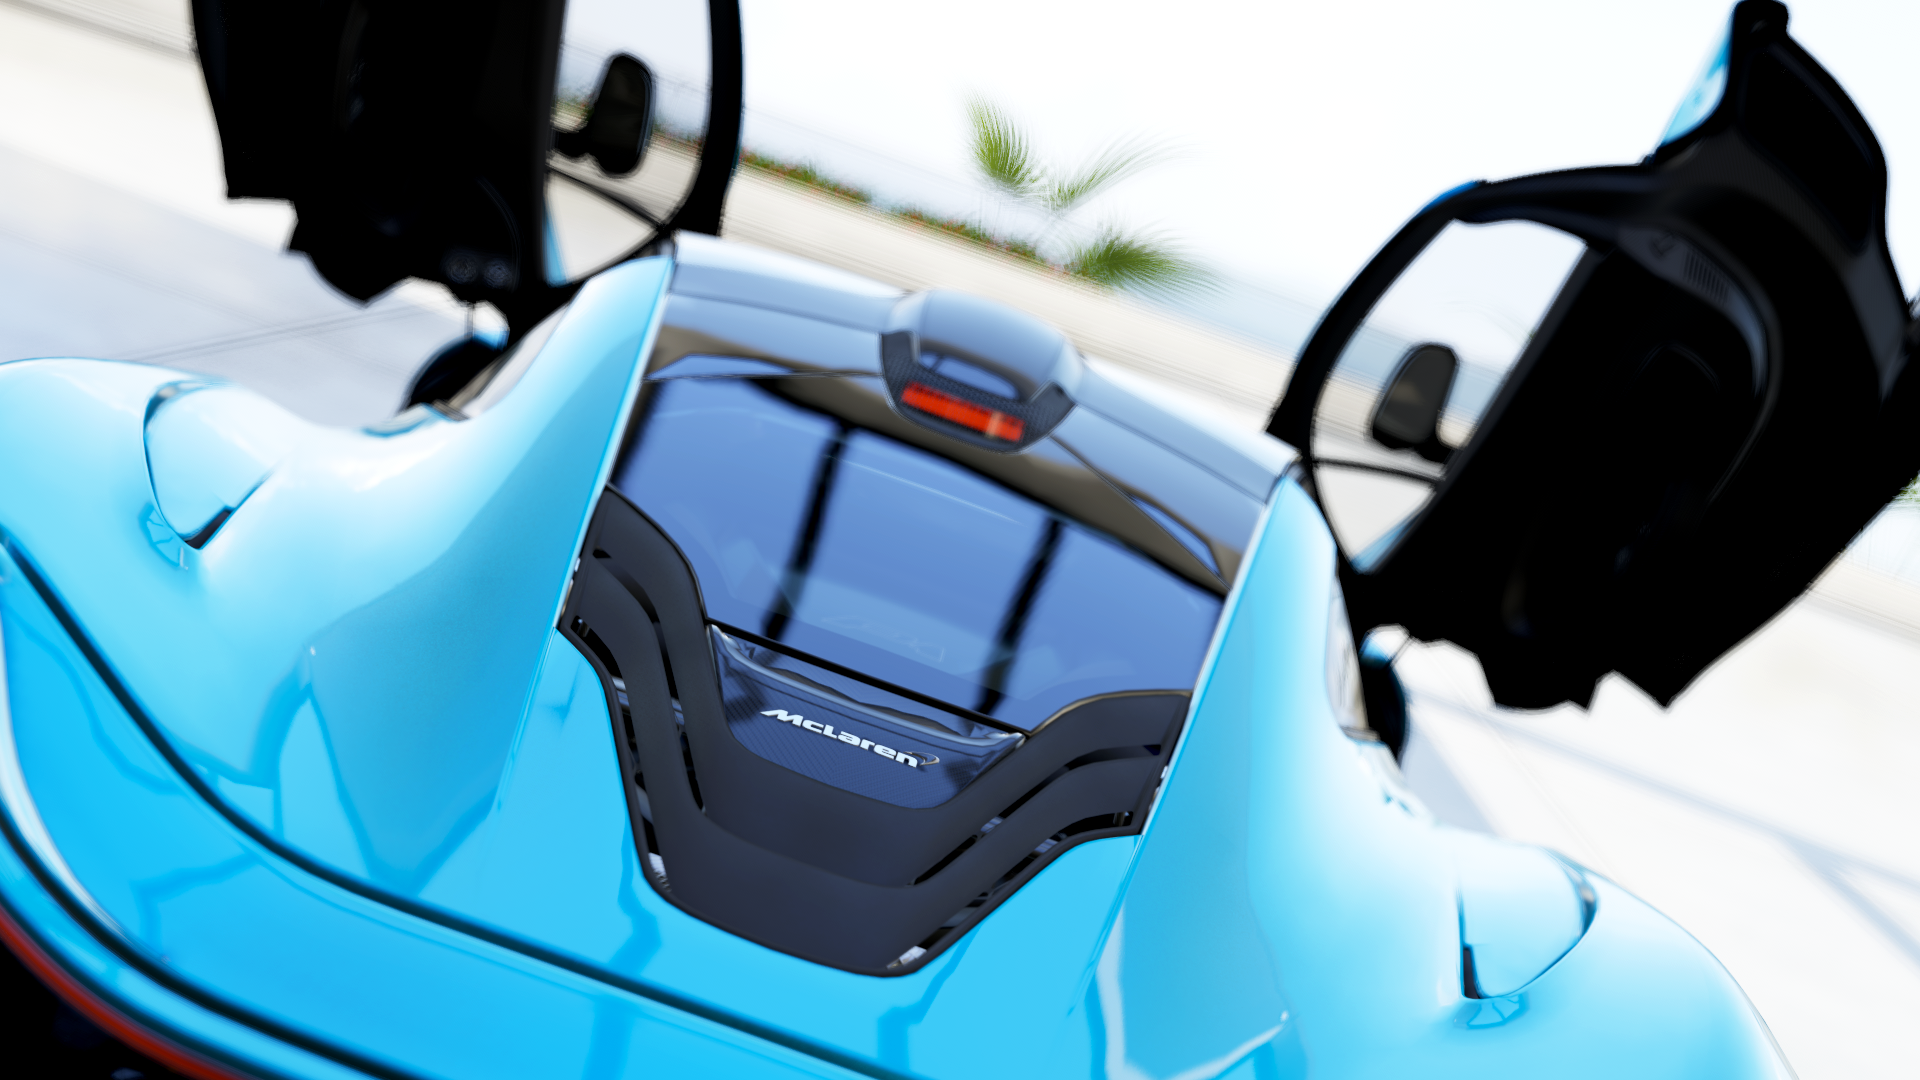
car, driving, vehicle, sports car, supercar, screenshot, automobile make, automotive design